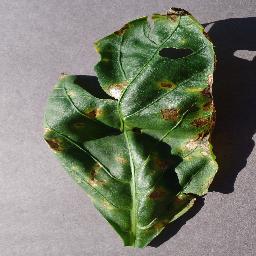
Label: Pepper,_bell___Bacterial_spot